Describe the emotion expressed in this image:  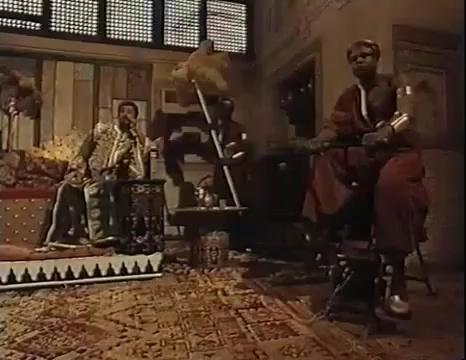
This person displays Suffering, valence and arousal with high intensity.